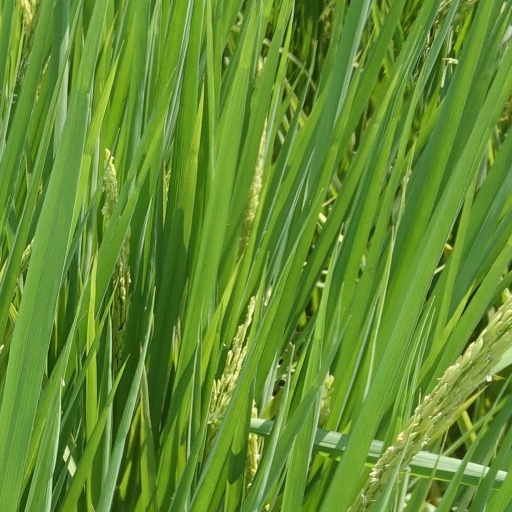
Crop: rice